Gran Teatro Nacional (Mexico)

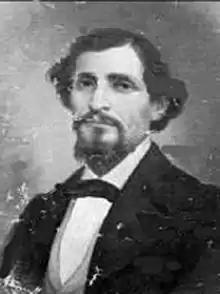
The composer, Cenobio Paniagua (1821-1882)

After the death of the emperor Maximilian I of Mexico and the restoration of the Republic, the theatre was renamed Great National Theatre.